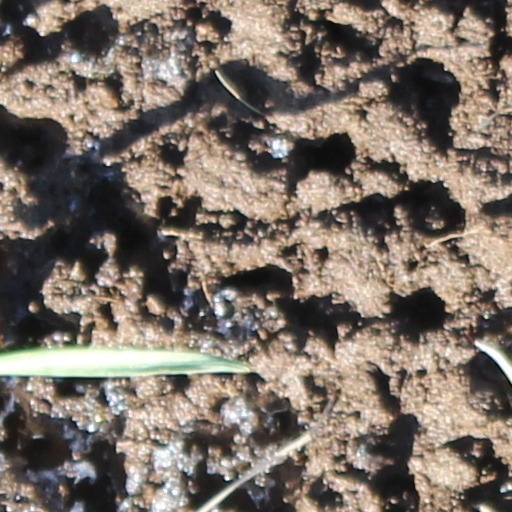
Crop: wheat